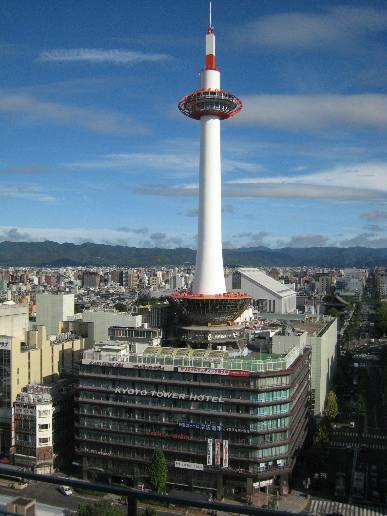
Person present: No